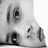
Emotion: sad